Answer in natural language. Considering the relative positions, where is blue rectangle wall decor (highlighted by a red box) with respect to Doorframe (highlighted by a green box)? Choose between the following options: left or right
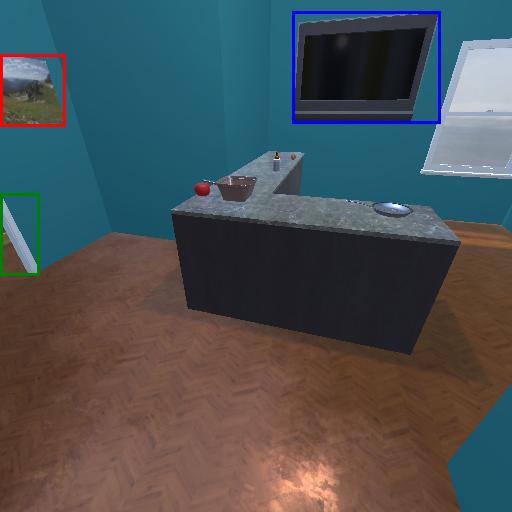
<answer>right</answer>